Tidewater Region

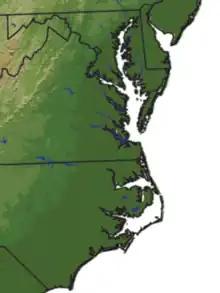
Painted relief map of the United States East Coast Tidewater region, from the darkest green to one shade, lighter green to the west

Tidewater is a region in the Atlantic Plains of the United States located east of the Atlantic Seaboard fall line (the natural border where the tidewater meets with the Piedmont region) and north of the Deep South. The term "tidewater" can be applied to any region where water levels are affected by the tide. Still, culturally and historically, the Tidewater region refers most commonly to the low-lying plains of southeastern Virginia (known as the coastal plain or Tidewater Virginia), eastern Maryland, the Eastern Shore, and the Chesapeake Bay. It can also encompass Delaware, the remainder of the Delmarva Peninsula, and Northeastern North Carolina.